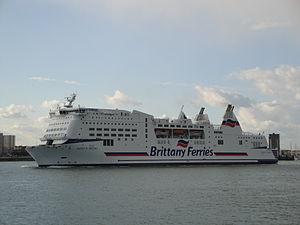
Le MV Mont St Michel est un ferry français de la compagnie Brittany Ferries. Il a été construit par Van der Giessen de Noord chantier naval des pays-bas et est en service depuis 2002. Le Mont St Michel devait se nommer le Deauville ou le Honfleur, mais cela était trop similaire du MV Barfleur. L'agencement interne du navire est basé sur le MV Normandie, qui fonctionne également sur la ligne Portsmouth–Caen.